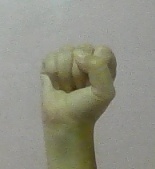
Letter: saad